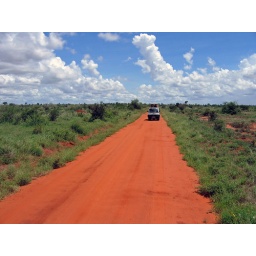
The local elephants bathe in the red dust &amp;amp; so become more red than grey.